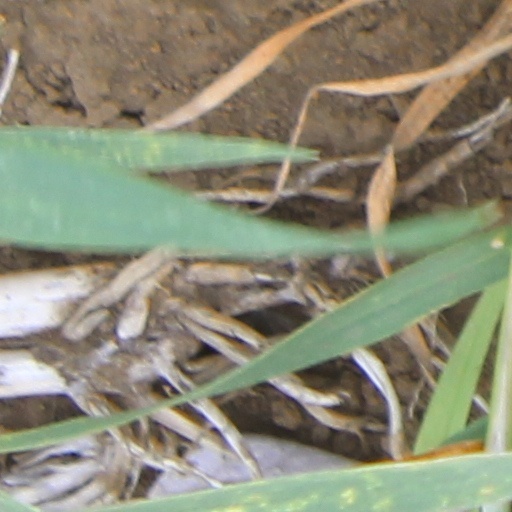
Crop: wheat